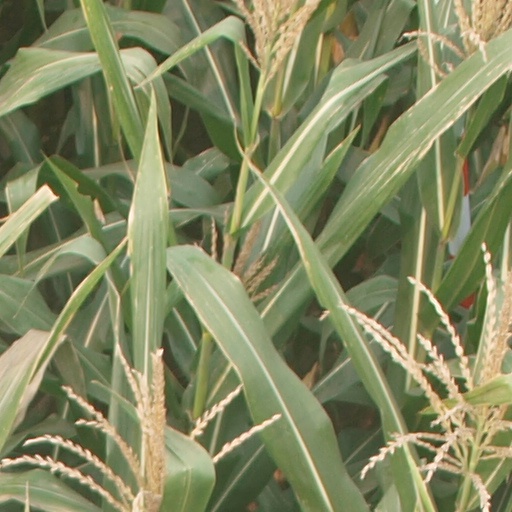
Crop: maize; corn